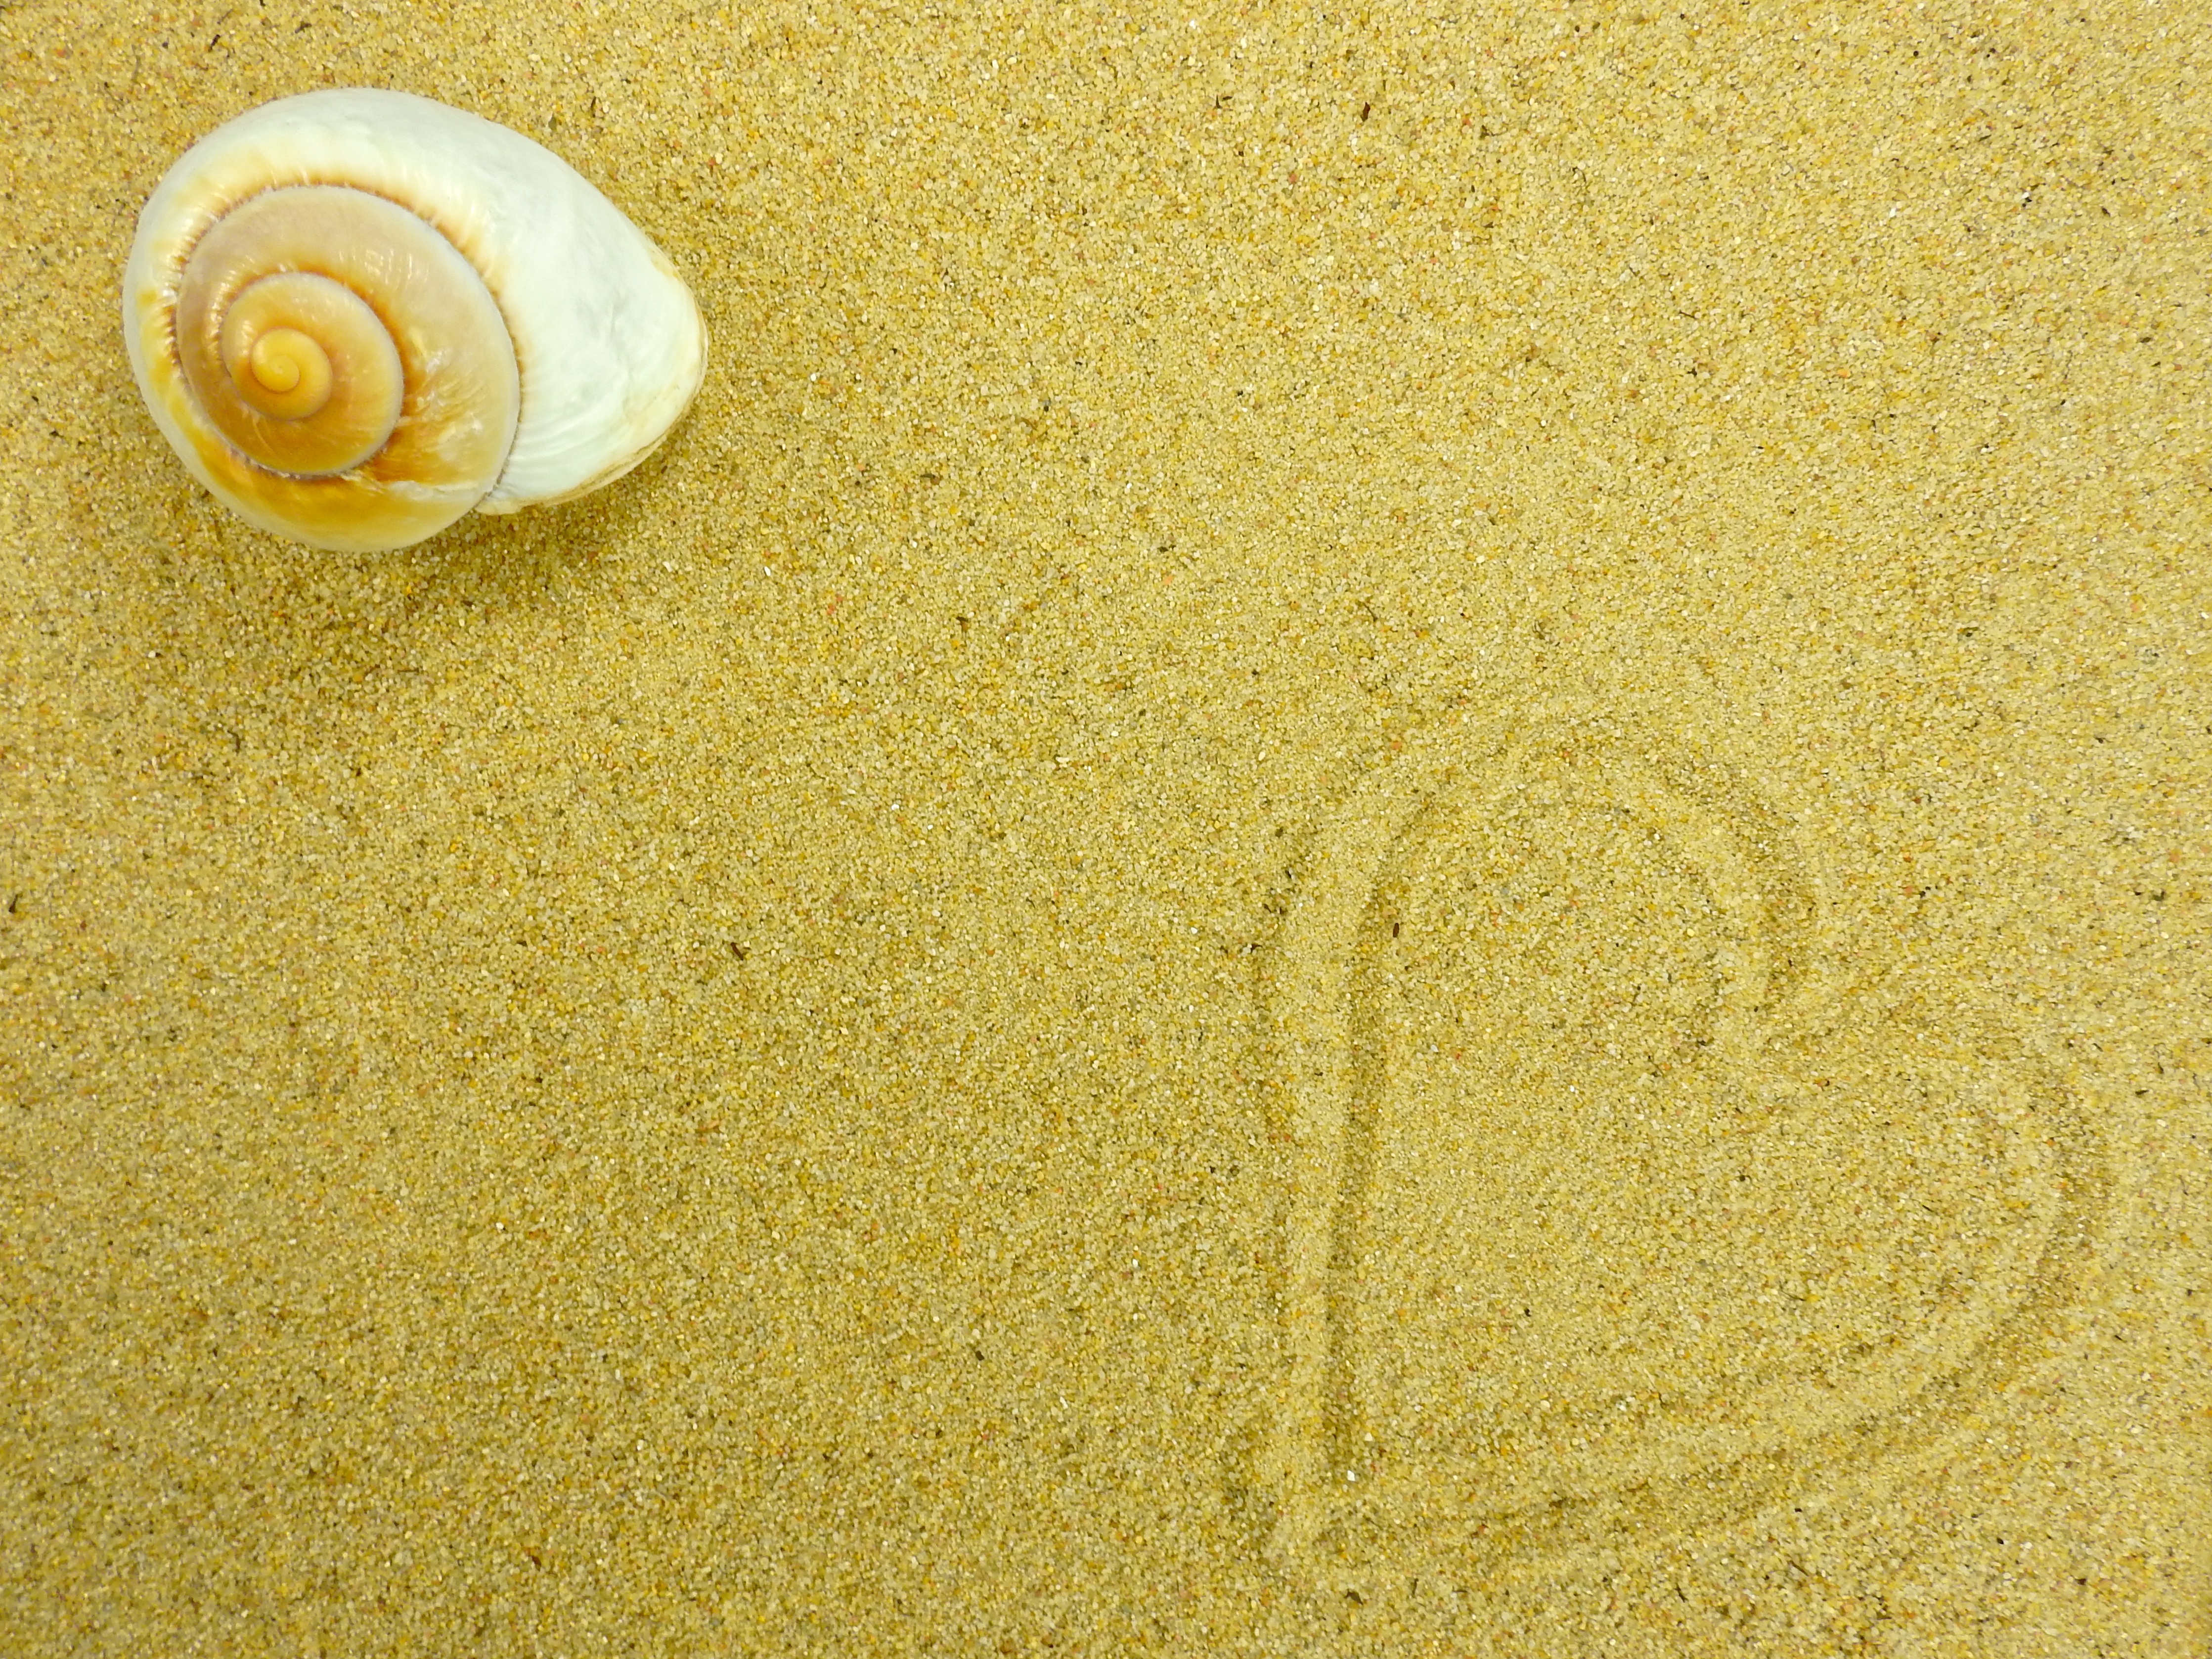
beach, sea, nature, sand, floor, summer, love, heart, holiday, yellow, material, map, shell, snail, background, postcard, greeting card, recovery, flooring, grass family